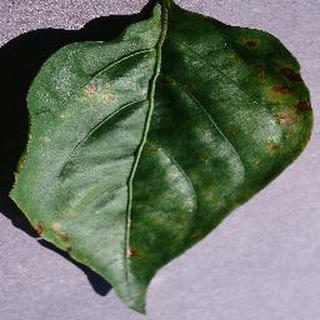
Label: bell_pepper_bacterial_spot